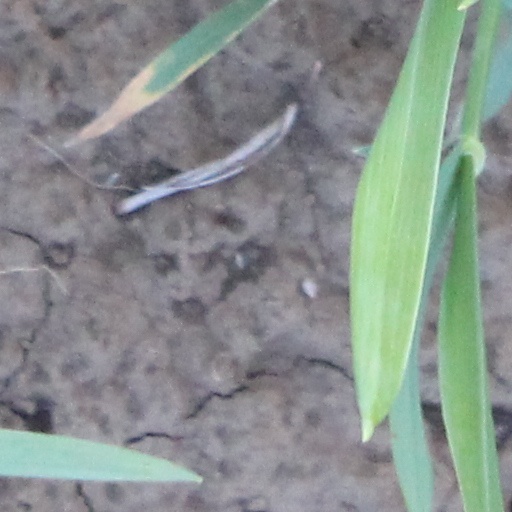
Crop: wheat